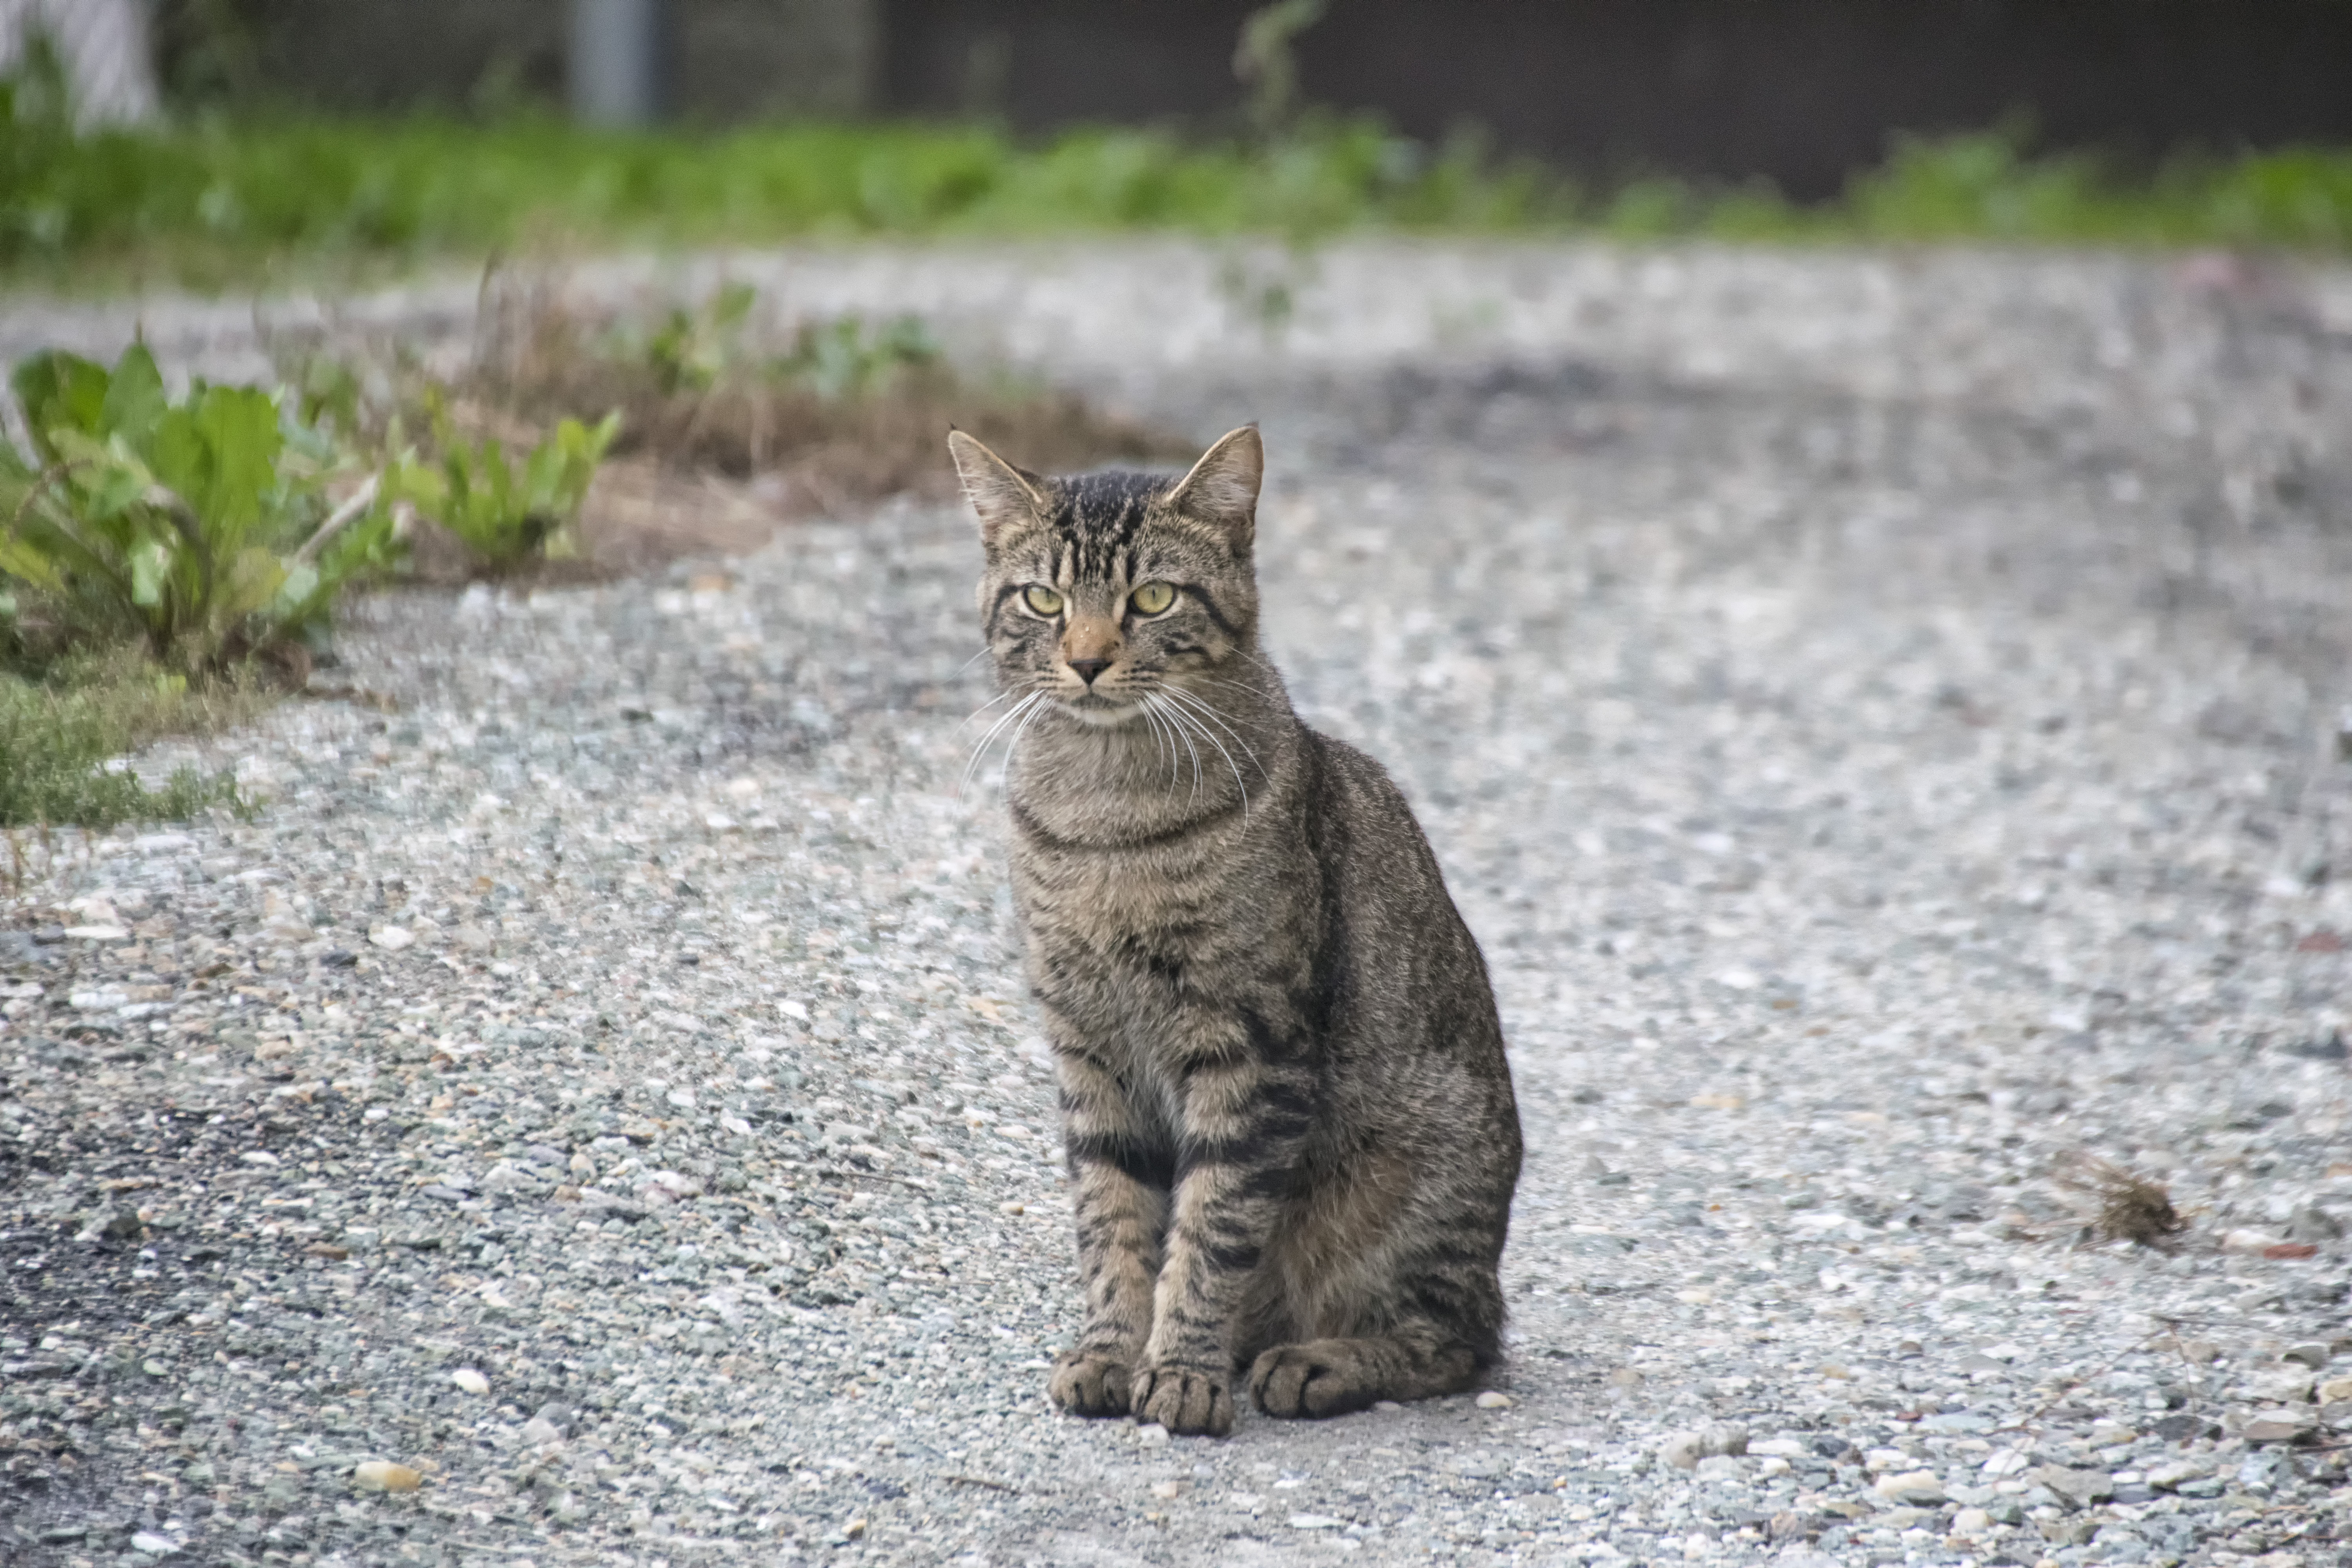
kitten, cat, mammal, fauna, whiskers, canada, vertebrate, chat, quebec, bobcat, sherbrooke, tabby cat, bengal, wild cat, small to medium sized cats, cat like mammal, pixie bob, rusty spotted cat